Gyo Shojima

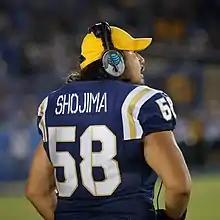
Shojima as a redshirt junior with UCLA in 2016

Tatsuaki Gyo Shojima (庄島 辰尭 born August 18, 1993) is a former professional American football center who spent his three-year career with the Obic Seagulls of the Japanese X-League. He played college football for the UCLA Bruins as a walk-on student-athlete under head coach Jim Mora. As a redshirt junior, Shojima became the first Japanese-born student-athlete of full Japanese heritage, nationality and citizenship to play in a NCAA Division I Football Bowl Subdivision (FBS) game.